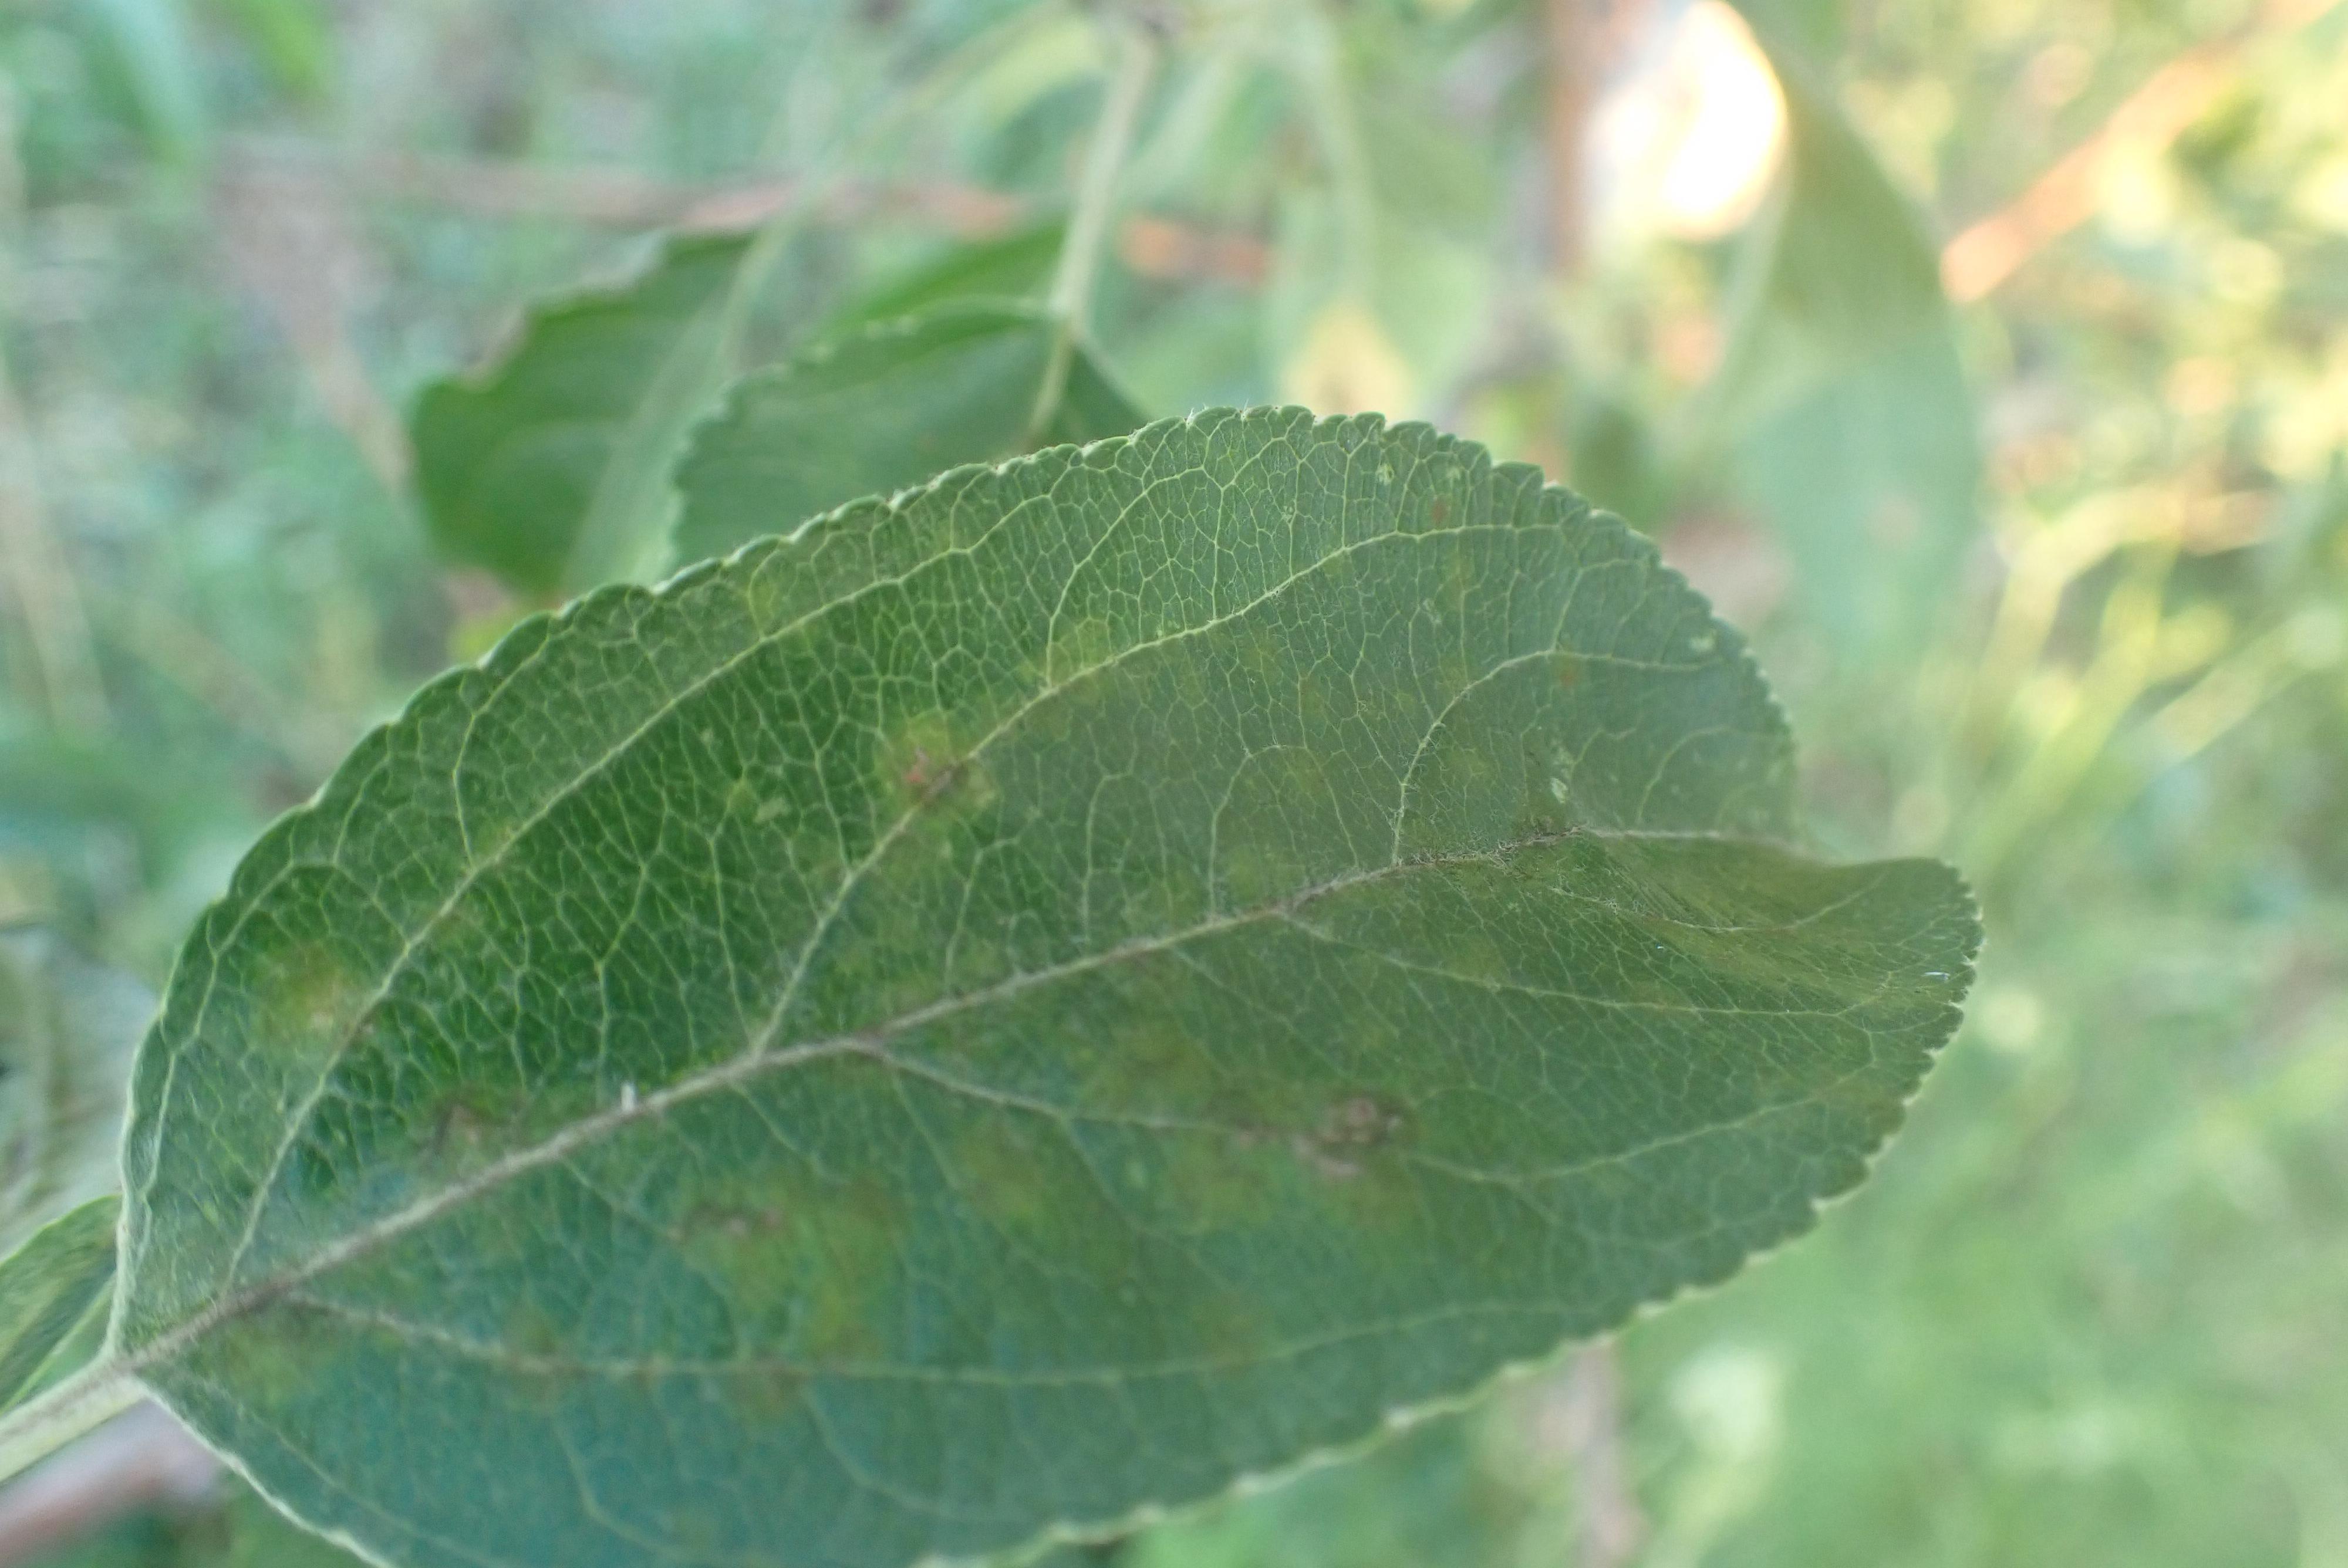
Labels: scab